Law of Return

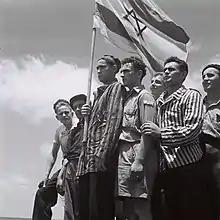
Holocaust survivors arriving in Haifa in 1945, before the passage of the Law of Return

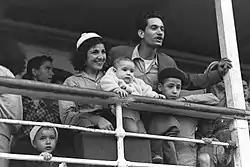
Moroccan Jewish immigrants arriving in Israel under the Law of Return, 1954

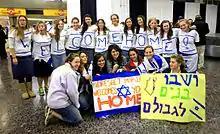
North American immigrants arriving in Israel under the auspices of Nefesh B'Nefesh

The Law of Return was passed unanimously by the Knesset, Israel's Parliament, on 5 July 1950. The date chosen so that it would coincide with the anniversary of the death of Zionist visionary Theodor Herzl. It declared: